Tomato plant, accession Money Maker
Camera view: tilt-top (135 deg); turntable rotation: 180 degrees
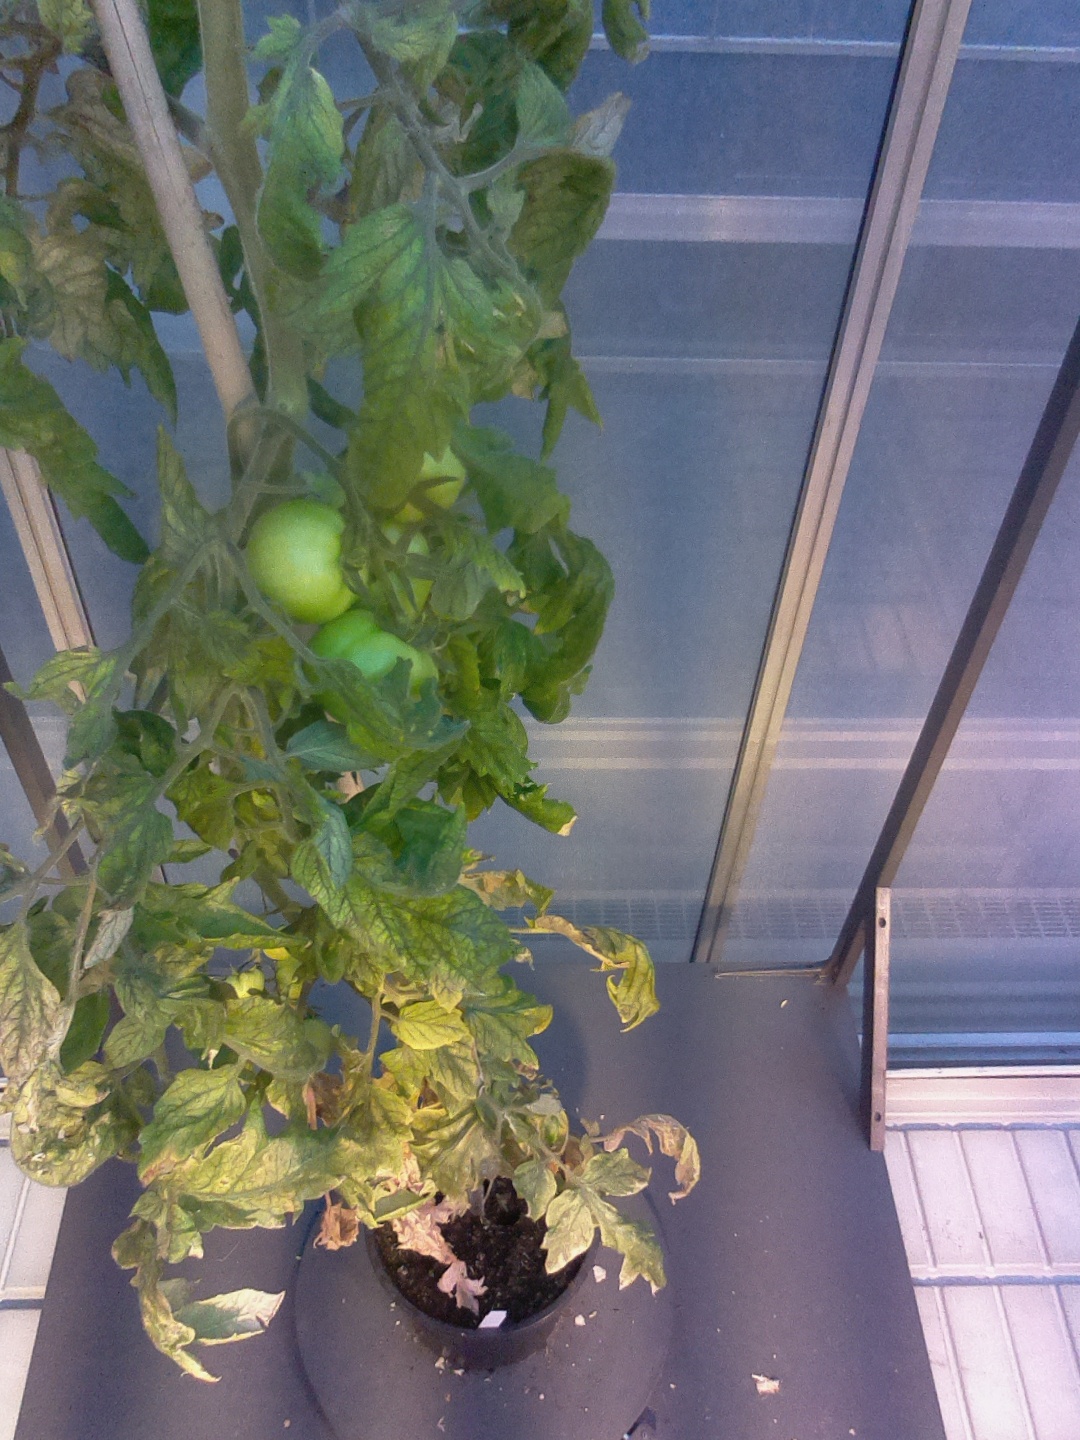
BBCH growth stage 79: 90% -100% of final fruit size